Kimi Räikkönen

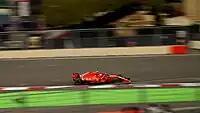
Kimi Räikkönen at the 2018 Azerbaijan Grand Prix

For the second year in a row, Räikkönen had to retire from the first race of the season in Australia, after a fire broke out in his airbox. Räikkönen finished in the second place at the Bahrain Grand Prix while his teammate Sebastian Vettel did not start the race after his car broke down on the formation lap. Räikkönen outpaced Vettel in qualifying at the Chinese Grand Prix to take third on the grid, however a first lap collision with Vettel saw him damaging his front wing and he dropped down the order, he then showed good pace to move up the field and eventually finished fifth. He managed to finish the Russian Grand Prix in third place after a huge start collision, which left his teammate Vettel out of the race. This was also the 700th podium in Ferrari's Formula One history. Räikkönen finished behind Max Verstappen in second place to take his third podium of the season in the Spanish Grand Prix finishing ahead of Vettel who was third.